Eustreptospondylus

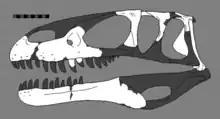
Reconstructed skull, showing known remains of the holotype in white

Sadleir also found additional traits proving that "Eustreptospondylus" differed from "Magnosaurus nethercombensis" in more than a single detail. The interdental plates reinforcing the back of the teeth are longer from front to rear than they are tall; with "M. nethercombensis" the opposite is true. Seen from above, the pubic bone forms transversely a more narrow part of the lower rim of the hip joint. Seen from behind, the upper part of the inner side of the thighbone is straight. The cnemial crest of the upper shinbone has no ridge running to the front and below, on its outer side.